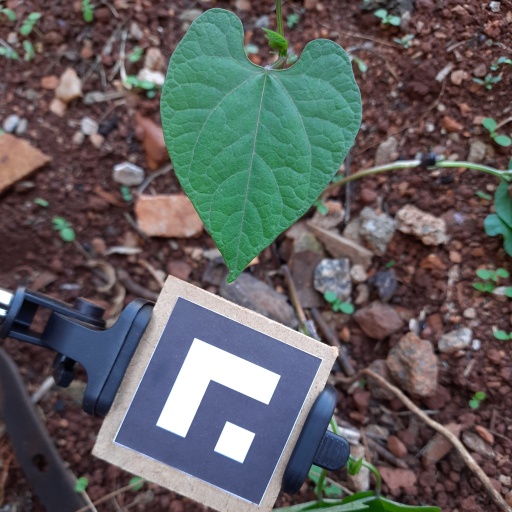
Observations: flat surface, no eating holes, under shade